Answer in natural language. Considering the relative positions, is abstract rectangle frame on wall above or below Doorframe? Choose between the following options: above or below
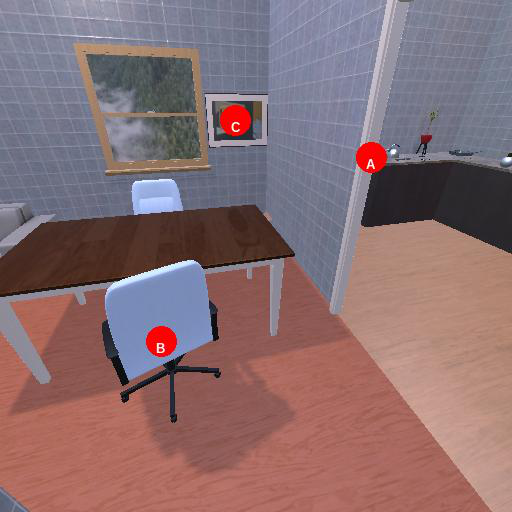
<answer>above</answer>